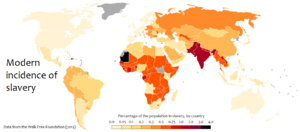
Russisk slavehandel / Det moderne slaveri
Lande farvet efter hvor stor en procentdel af befolkingen er slaver. Rusland ligger på en procentdel mellem 0,3 og 0,5.
Russisk slavehandel eller slaveri i Rusland beskriver slavehandlens emner i både nutidigt Rusland, men også slavehandel i gamle russiske lande og stater som Det Russiske Kejserrige og Storfyrstendømmet Moskva, hvor der i både fortid og nutid skete og sker slavehandel, selv om zar Peter den Store i 1723 afskaffede slaveriet i Det Russiske Kejserrige til fordel for loven om livegenskab, som ikke ændrede de store betingelser for slaverne, som nu endte med at blive fæstebønder. Livegenskab blev afskaffet i 1868 og gjorde en officiel ende på slaveri i Rusland.